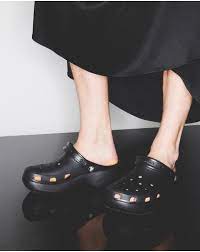
Label: Clog